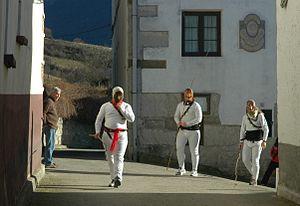
Les carnavals basques de différents villages du Pays basque portent un nom différent en basque selon les dialectes inauteriak, ihauteriak, iñauteriak, ihoteak ou iñoteak.